Larnerd Case House

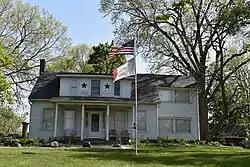

The Larnerd Case House, also known as Rose Hill, is a historic building located in Des Moines, Iowa, United States. This two-story, frame, Greek Revival structure is the oldest dwelling that is still standing in the city. The second floor dormer and the front porch are not original to the house. This section of Iowa was opened for settlement in 1845 after a treaty with the Sauk and Meskwaki (Fox) tribes. Larnerd Case, an Ohio native, built this house using black walnut cut from the property in 1846. He lived on what was then a farm until his death in 1857. The residential area that surrounds the house and the park across the street were once part of the farm. The house was listed on the National Register of Historic Places in 1982.